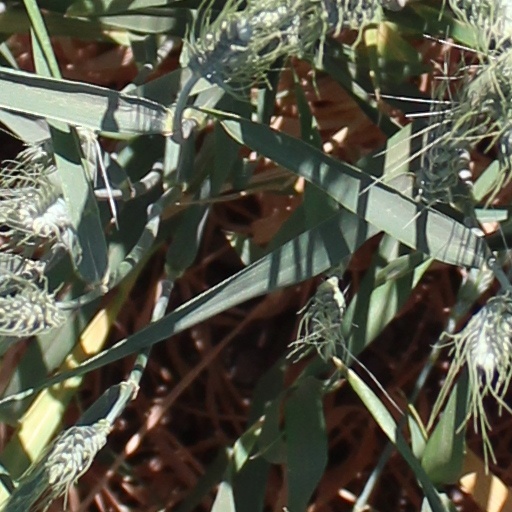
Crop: wheat